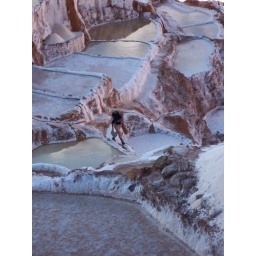
The Salineras, a method that the peruvian people used to make salt by collecting water running from the nearby mountains.